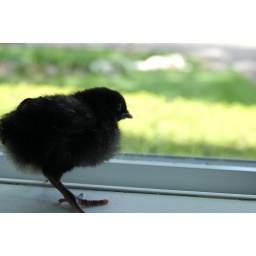
chicken in the window